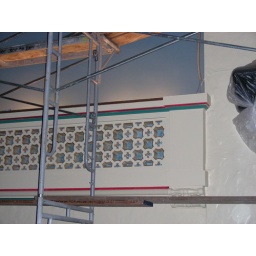
Side wall facade fronts, in progress